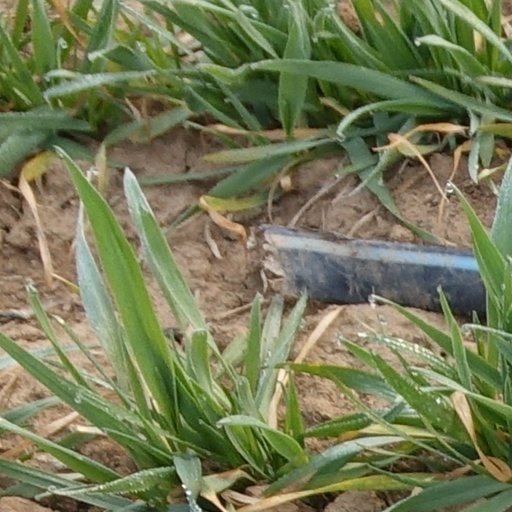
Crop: wheat